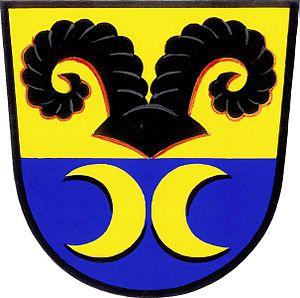
Voděrady est une commune du district de Blansko, dans la région de Moravie-du-Sud, en République tchèque. Sa population s'élevait à 514 habitants en 2017.